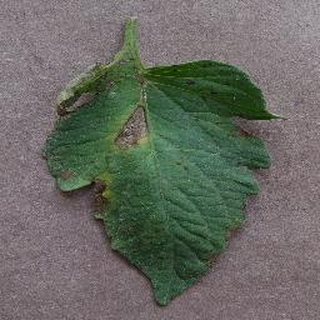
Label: tomato_early_blight